JoJo Romero

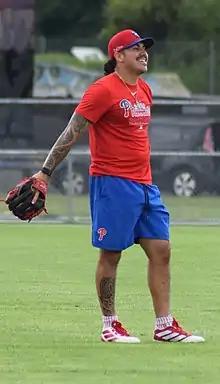
Romero with the Phillies.

In 2018, with the Reading Fightin Phils, Romero was 7–6 with a 3.80 ERA, with 100 strikeouts in 106.2 innings. He was selected to play in the Arizona Fall League for the Scottsdale Scorpions following the 2019 season. On November 20, 2019, Romero was added to the Phils’ 40–man roster.